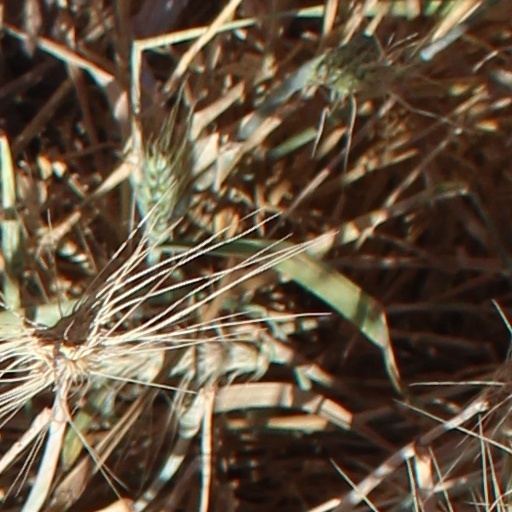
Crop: wheat